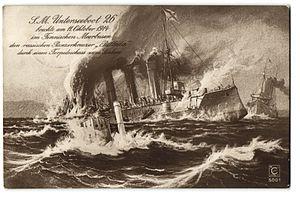
Le sous-marin allemand Unterseeboot 26, de type U 23 a été construit par la Germaniawerft de Kiel, et lancé le 16 octobre 1913 pour une mise en service le 20 mai 1914. Il a servi pendant la Première Guerre mondiale sous pavillon de la Kaiserliche Marine.